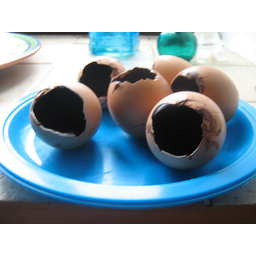
Label: eggshells